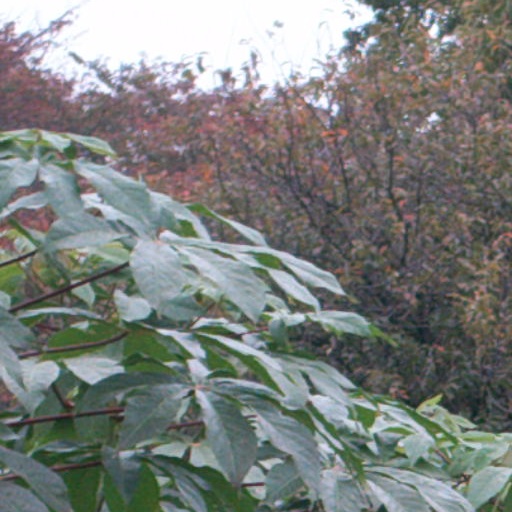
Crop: cassava